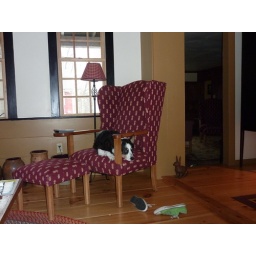
Sobe has taken to sitting in the chair by the window, listening and watching the world go by...